Venezuelan crisis of 1902–1903

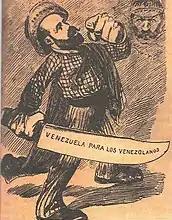
Cartoon published by the Venezuelan press during the crisis. Cipriano Castro, with a machete reading "Venezuela para los venezolanos" ("Venezuela for the Venezuelans"), raises a fist at Wilhelm II.

The German naval contingent (numbering four, compared to British eight) followed the British lead in operational terms. On 11 December 1902, "Gazelle" boarded the old gunboat "Restaurador" in the port of Guanta. The gunboat was towed at anchor and put into service by the German Captain-Lieutenant Titus Türk with crew members of "Gazelle" as SMS "Restaurador". The ship returned to Venezuela on 23 February 1903; after extensive repairs she was in much better condition than on capture.